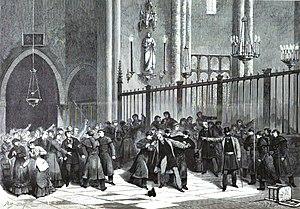
Évacuation de la chapelle du couvent des Capucin, rue de la Santé, novembre 1880, par les gardiens de la paix.
L'expulsion des congrégations de 1880 est un événement politique qui se déroule en France, durant la Troisième République, et qui consiste en la dispersion des congrégations religieuses masculines non autorisées. Ces expulsions font suite à la signature, le 29 mars 1880, de deux décrets par le gouvernement de Charles de Freycinet, et plus précisément par Charles Lepère, ministre de l'Intérieur, et Jules Cazot, ministre de la Justice. Le premier prévoit la suppression de la Compagnie de Jésus sur le territoire français, et le second met en demeure les autres congrégations non autorisées de demander une autorisation légale sous peine de subir le même sort que les Jésuites.